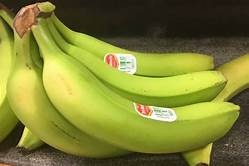
Label: banana